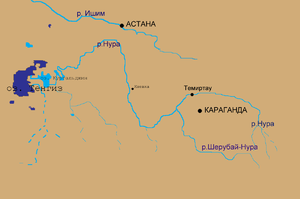
La Noura est un des cours d'eau les plus importants du Kazakhstan.